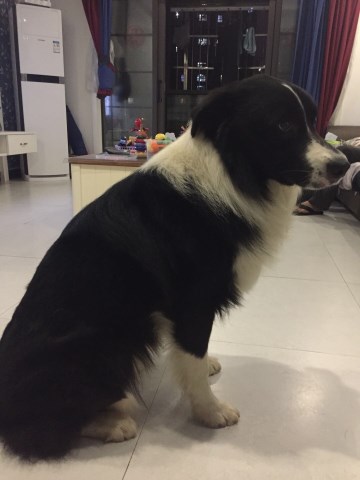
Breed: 2594-n000109-Border_collie